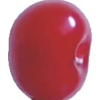
Label: cherry_sour